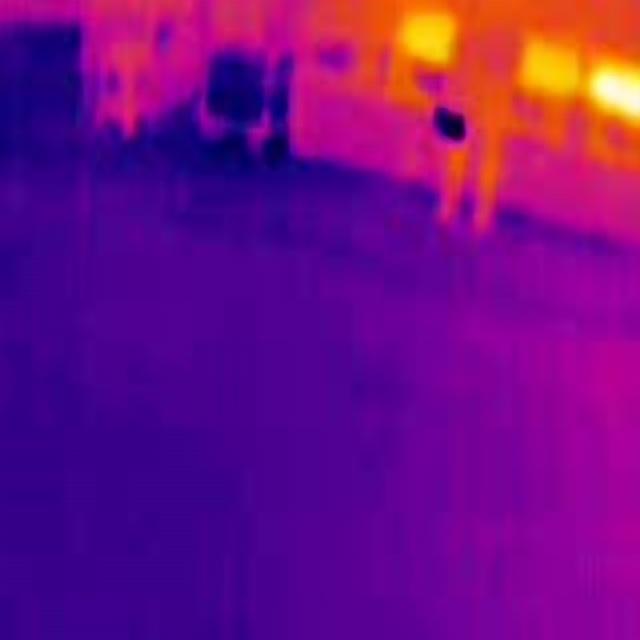
Detected objects:
label: person